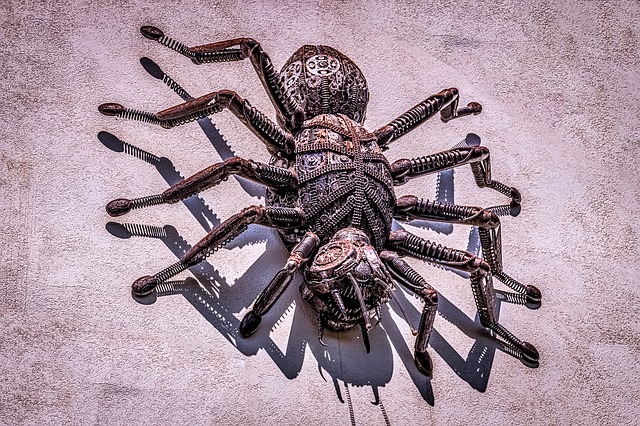
Label: spider